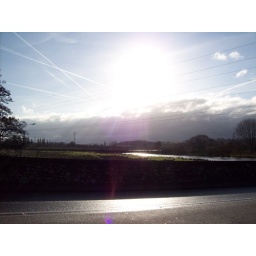
veiw looking towards the water treatment works, bridge road as the morning sun glipses over the dark fluffy clouds